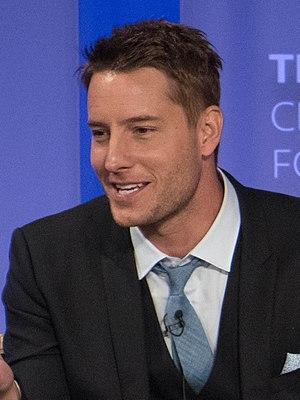
actor Justin Hartley at the 2017 paleyfest